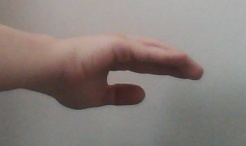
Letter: jeem